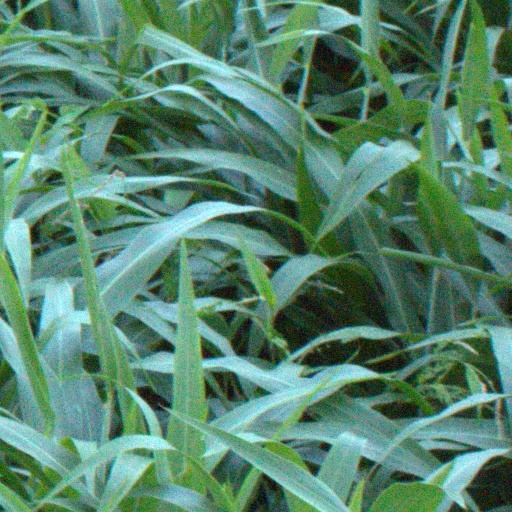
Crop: sorghum